50th Space Wing

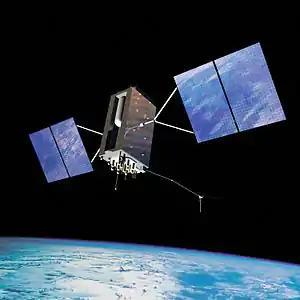
A Block IIIA GPS Spacecraft

On 30 January 1992, the 50th Space Wing (50 SW) was reactivated at Falcon Air Force Base, Colorado and assigned to Air Force Space Command. The 50th Space Wing replaced Air Force Space Command's 2nd Space Wing, flying its communications, navigation warfare, and space domain awareness spacecraft, as well as operating the Air Force Satellite Control Network and Global Broadcast Service. Replacing the 2nd Space Wing with the 50th Space Wing was part of a larger Air Force initiative designed to preserve early Air Force flying heritage, and bestowed upon the 50th Space Wing the history and honors of the World War II-era 50th Pursuit Group. On 20 September 1993, the 50th Space Wing was assigned to the Air Force Space Command's Fourteenth Air Force.